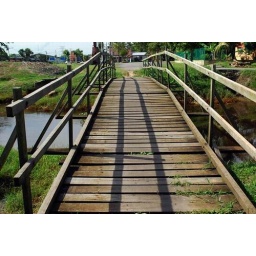
An old wooden bridge for kampungites to cross over the Sungai Punggor from Kg Alai towards kampung Bukit Punggor